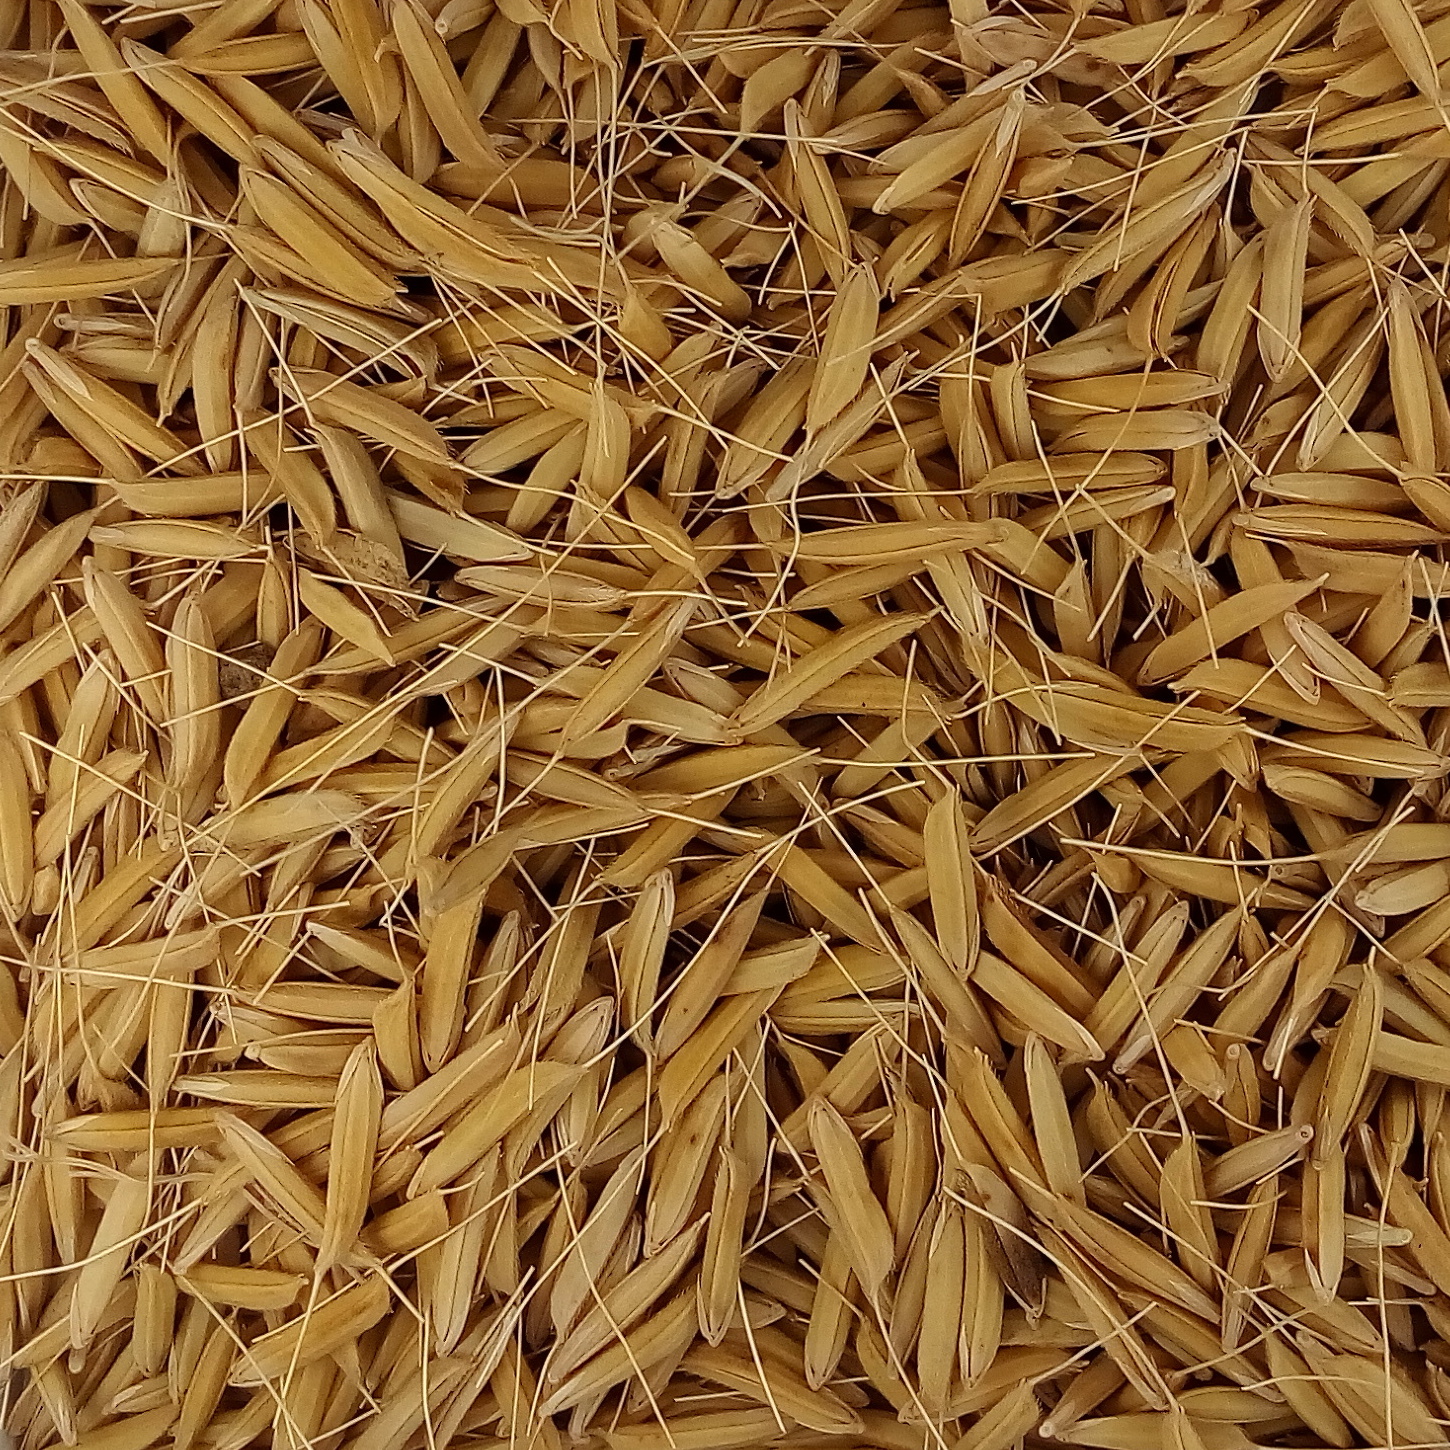
Rice seed variety: 1637